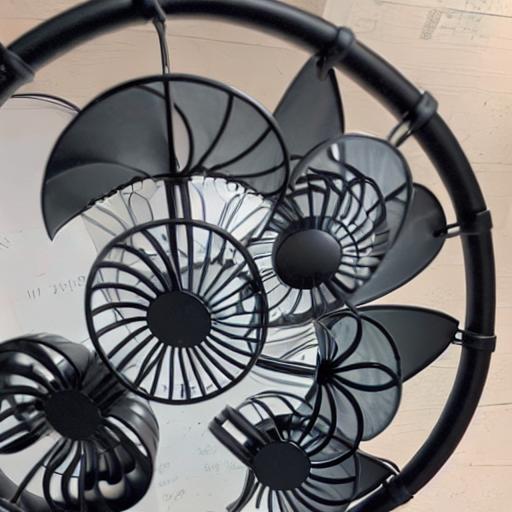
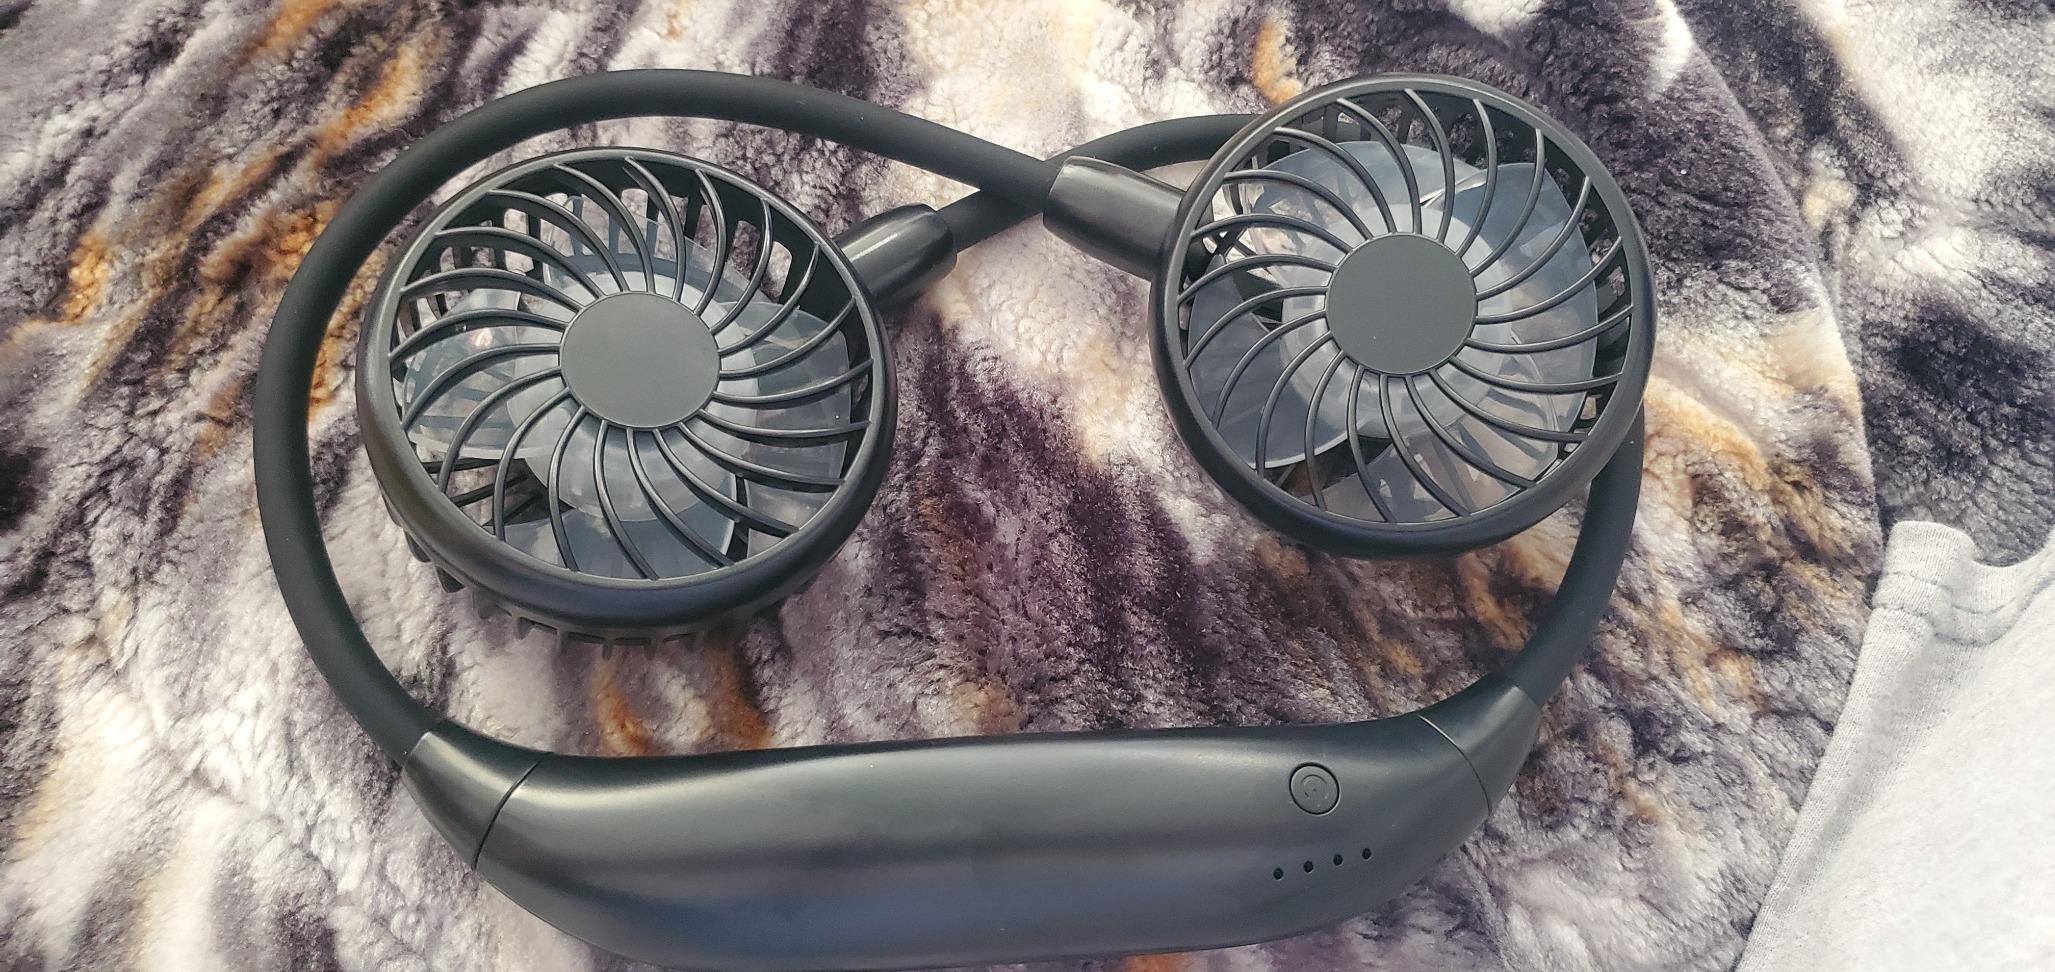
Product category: fan
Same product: no